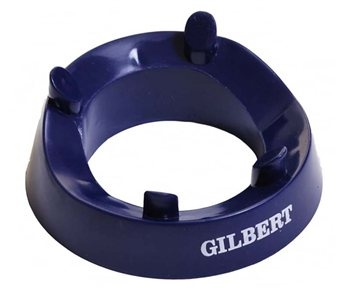
Gilbert Quicker Kicker II Kicking Tee
Gilbert Quicker Kicker II Kicking Tee - ideal for entry level kickers ready to practice and improve their kicking, also used by many International kickers.
Brand: Gilbert
Category: Sporting Goods > Athletics > Rugby > Rugby Training Aids > Rugby Kicking Tees